Hjørring

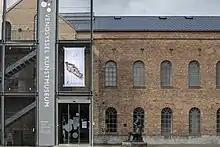
Vendsyssel Art Museum.

Hjørring holds the headquarters of the regional museum of Vendsyssel Historical Museum. It is located in the city center in Museumsgade. Apart from the exhibitions and museum itself, there is a small, publicly accessible park and garden area, that facilitates picnics.